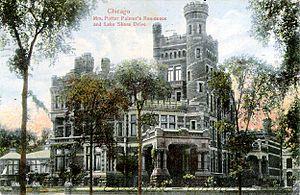
La Palmer Mansion, construite entre 1882 et 1885 au 1350 Lake Shore Drive, fut l'une des plus grandes résidences privées de Chicago. Située dans le quartier de Near North Side, elle faisait face au lac Michigan. Elle fut dessinée par les architectes Henry Ives Cobb et Charles Sumner Frost, du bureau Cobb and Frost, mandatés par Bertha et Potter Palmer. Palmer était un important homme d'affaires de Chicago qui initia le développement de State Street. La construction de la Palmer Mansion sur Lake Shore Drive marqua le début du développement du Gold Coast Historic District qui est demeurée l'un des quartiers les plus riches de la cité. Elle est détruite en 1950.
Cet article relate l'histoire et divers aspects de l'architecture de Chicago, la troisième plus grande ville des États-Unis. L'architecture de cette ville a reflété et influencé pendant longtemps l'architecture américaine. La ville de Chicago comprend certains des premiers bâtiments réalisés par des architectes aujourd'hui mondialement reconnus. Comme la plupart des bâtiments du centre-ville ont été détruits par le Grand incendie de 1871, ils sont plutôt réputés pour leur originalité que pour leur ancienneté. À la suite de cet événement qui marqua définitivement l'histoire de la ville, Chicago devient un laboratoire d'expériences architecturales où se côtoient une multitude de styles et de mouvements allant de la fin du XIXᵉ siècle jusqu'à nos jours.